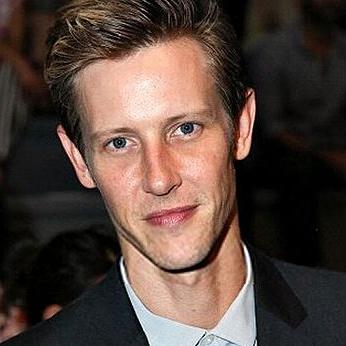
Age: 41